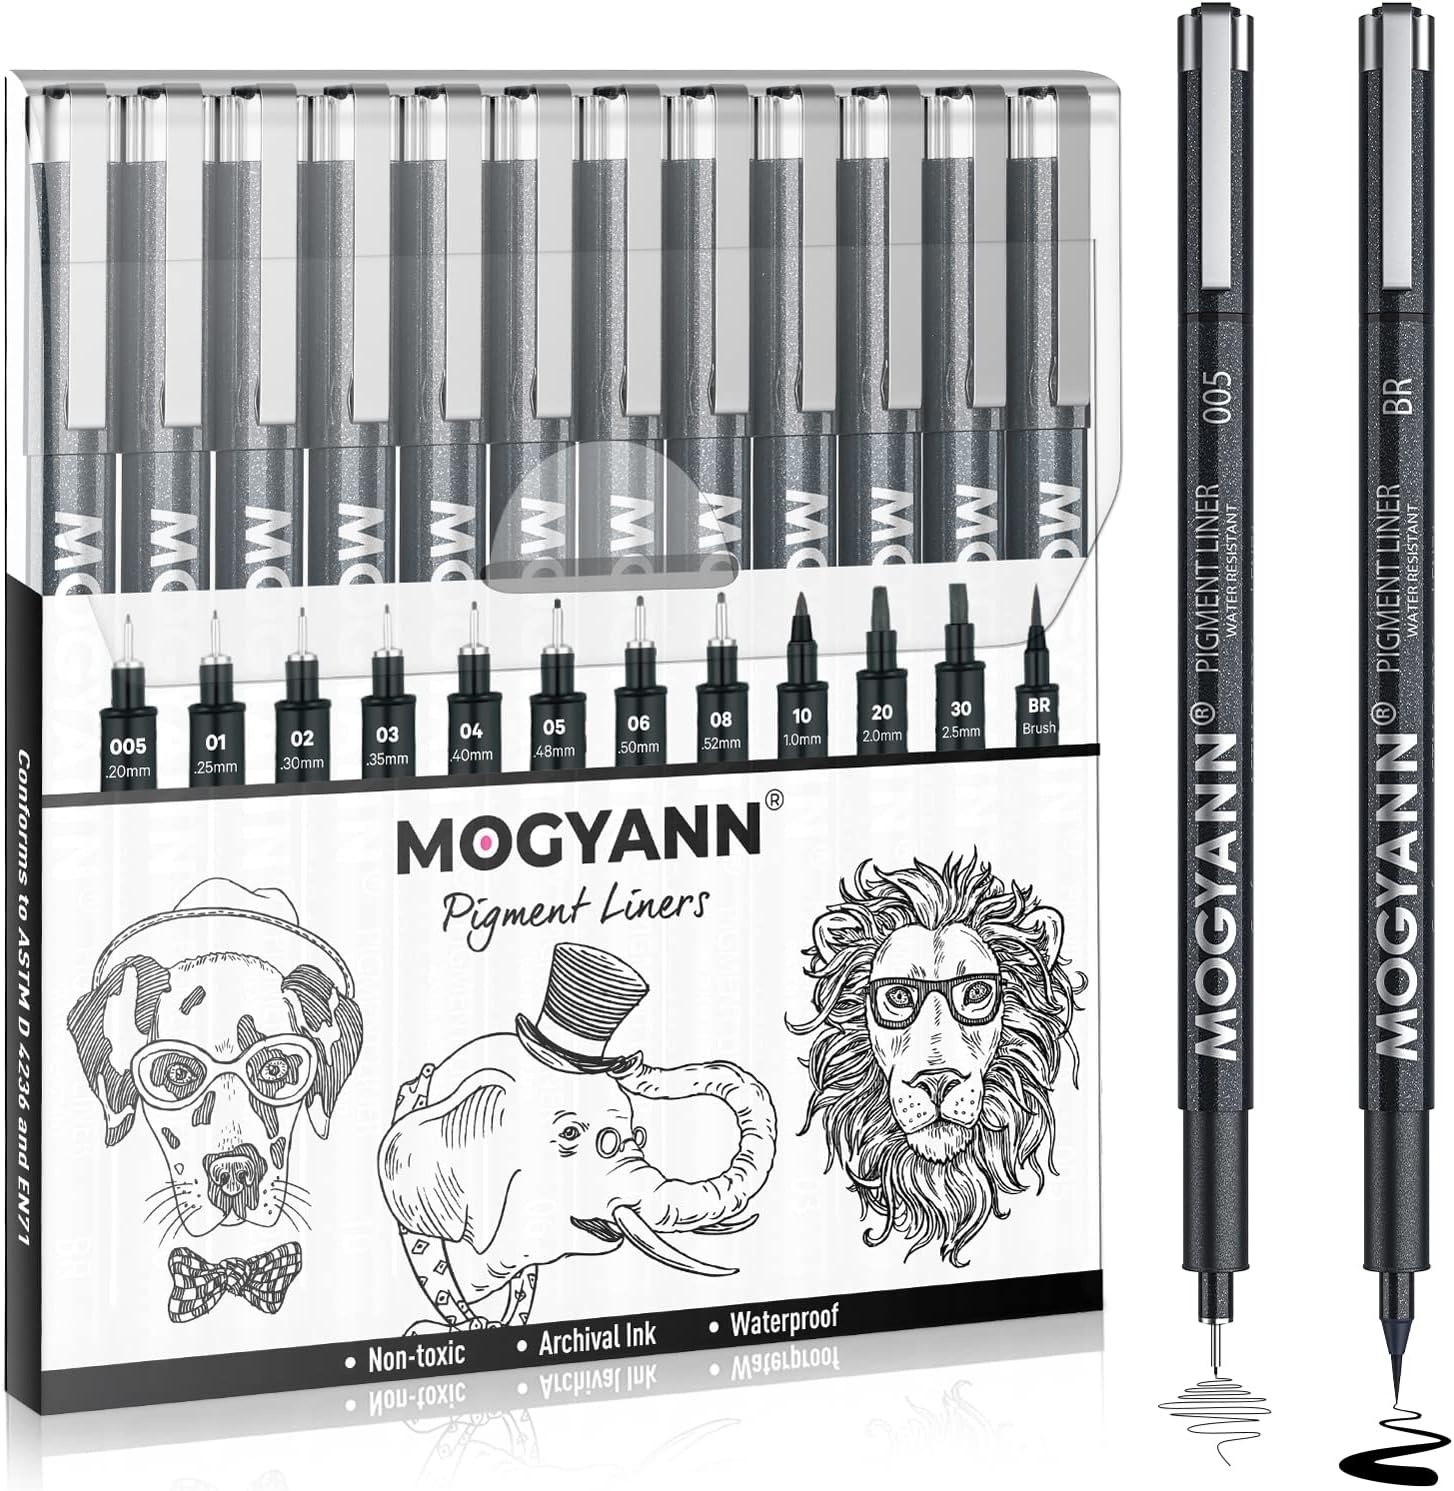
Mogyann Drawing Pens Black Art Pens for Drawing 12 Size Waterproof Ink Pens for Artists Sketching, Manga, Writing
Overview Brand : Mogyann Ink Color : Black Number of Items : 12 Point Type : Chisel Recommended Uses For Product : Drawing About this item TWELVE SIZE TIPS: (0.2mm(005), 0.25mm (01), 0.3mm(02), 0.35mm(03), 0.4mm (04), 0.45mm(05), 0.5mm(06), 0.6mm(08), 1mm, 2mm, 3mm Chisel tip, BR) PREMIUM INK: The ink is not fading, non-toxic, odorless, rest assured when using, and the work can be stored for a long time WATERPROOF: Quick-drying and waterproof features provide a wider range of usage scenarios MULTIFUNCTION: Thick and thin lines and brush tips, you can enjoy the ultimate fun when drawing and writing NICE DESIGN: The penholder is designed with a starry sky pattern, which is very beautiful. And It is also easy to carry and can be used at any time
Brand: Mogyann
Category: Arts & Entertainment > Hobbies & Creative Arts > Arts & Crafts > Art & Crafting Materials > Craft Paint, Ink & Glaze > Art Ink > India Ink